Ben Hurley

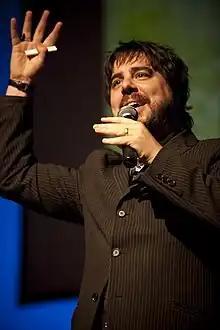
Hurley at the 2009 TechFest

Ben Hurley is a stand-up comedian from New Zealand. Hurley started his comedy career in Wellington as resident host of The Wellington Comedy Club. After winning the Billy T Award he moved to London and worked on the comedy circuit there between 2005 and 2008. He has supported the likes of Andy Parsons, Stewart Lee and Ed Byrne on their UK tours.